Hatadage

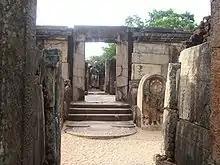
The entrance to the Hatadage

Hatadage (Sinhala: ) is an ancient relic shrine in the city of Polonnaruwa, Sri Lanka. It was built by King Nissanka Malla, and had been used to keep the Relic of the tooth of the Buddha. The Hatadage had been built using stone, brick and wood, although only parts of the brick and stone walls now remain. It appears to have been a two-storey structure, but the upper storey has now been destroyed. Three Buddha statues carved out of granite rock are located within a chamber of the shrine.